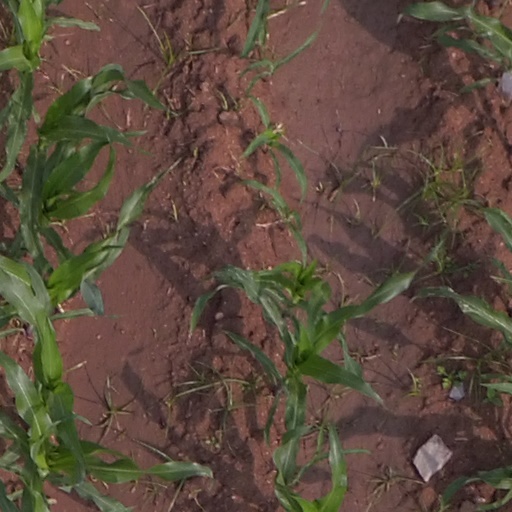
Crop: maize; corn